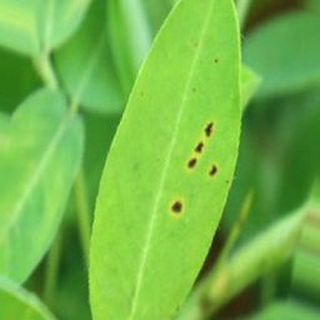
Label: groundnut_early_leaf_spot